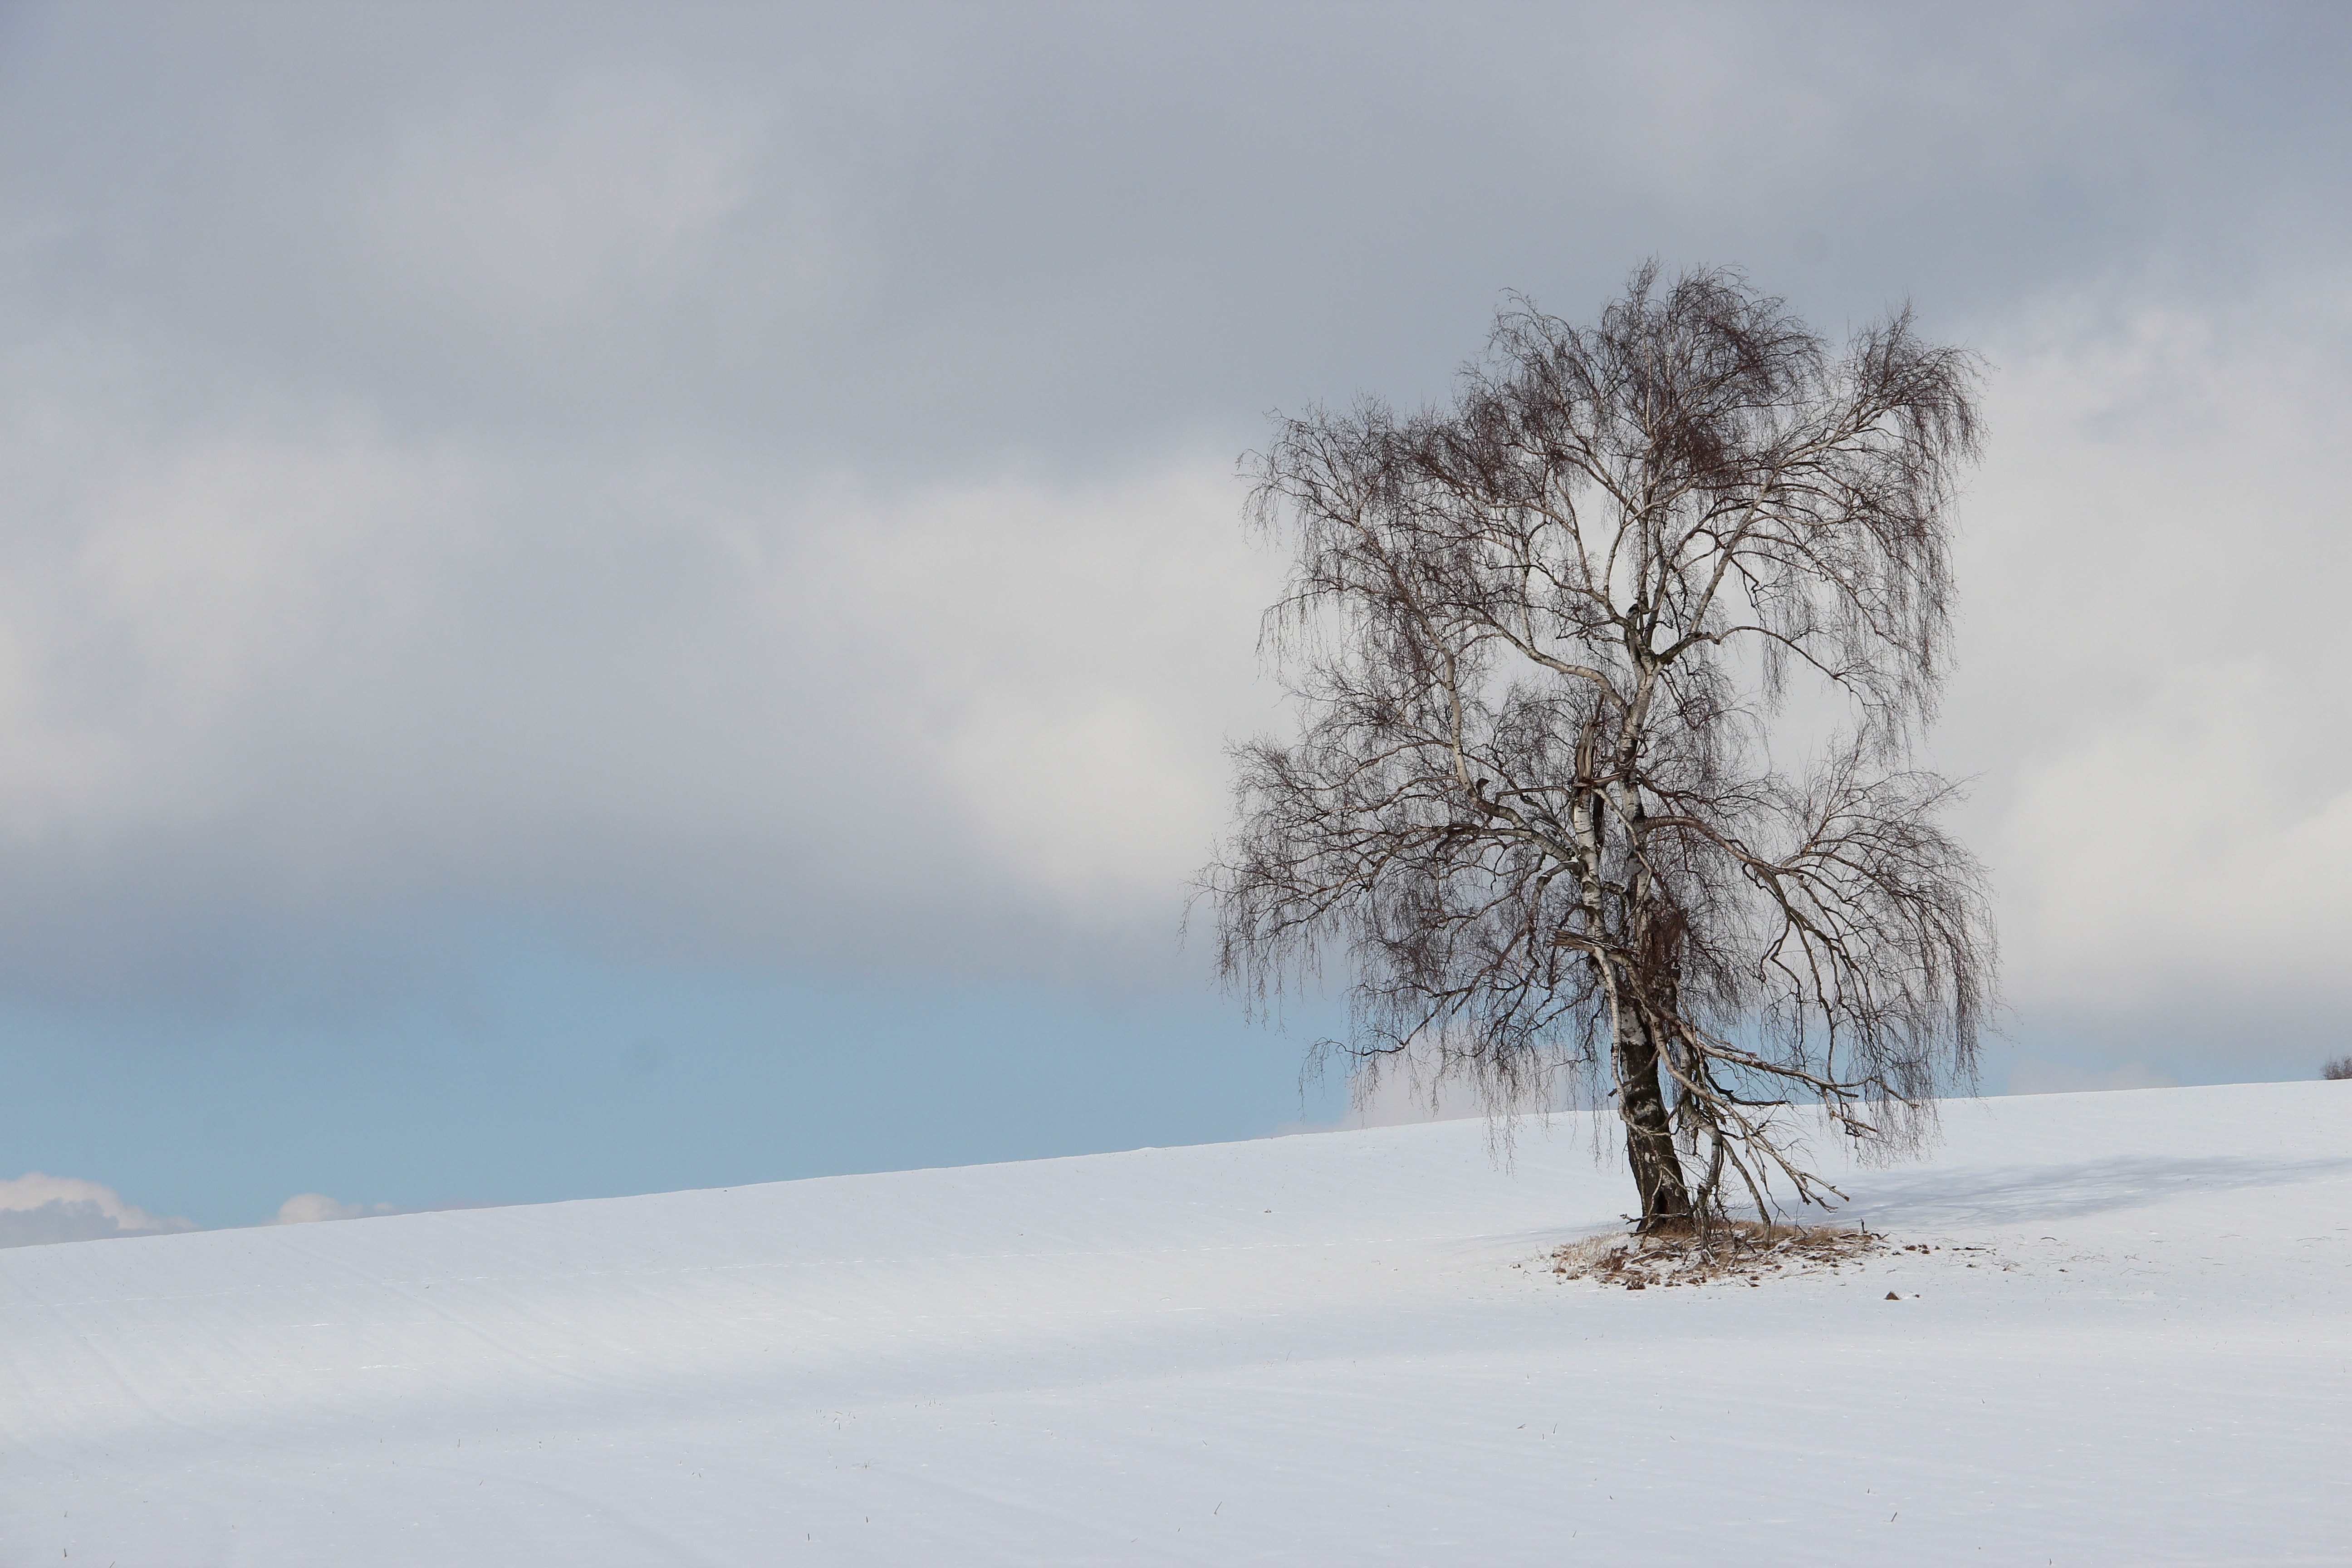
landscape, tree, branch, mountain, snow, winter, cloud, sky, sunlight, morning, frost, birch, weather, lonely, season, blizzard, wintry, freezing, atmospheric phenomenon, woody plant